George Howe (actor)

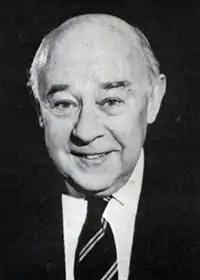

George Winchester Howe (19 April 1900 – 24 June 1986) was an English actor who played numerous stage roles, was a frequent broadcaster on radio and television and appeared in four feature films.